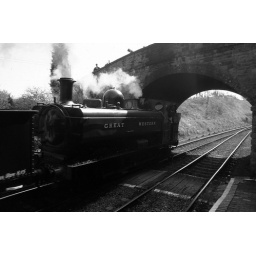
80s slidescan rendered in black and white